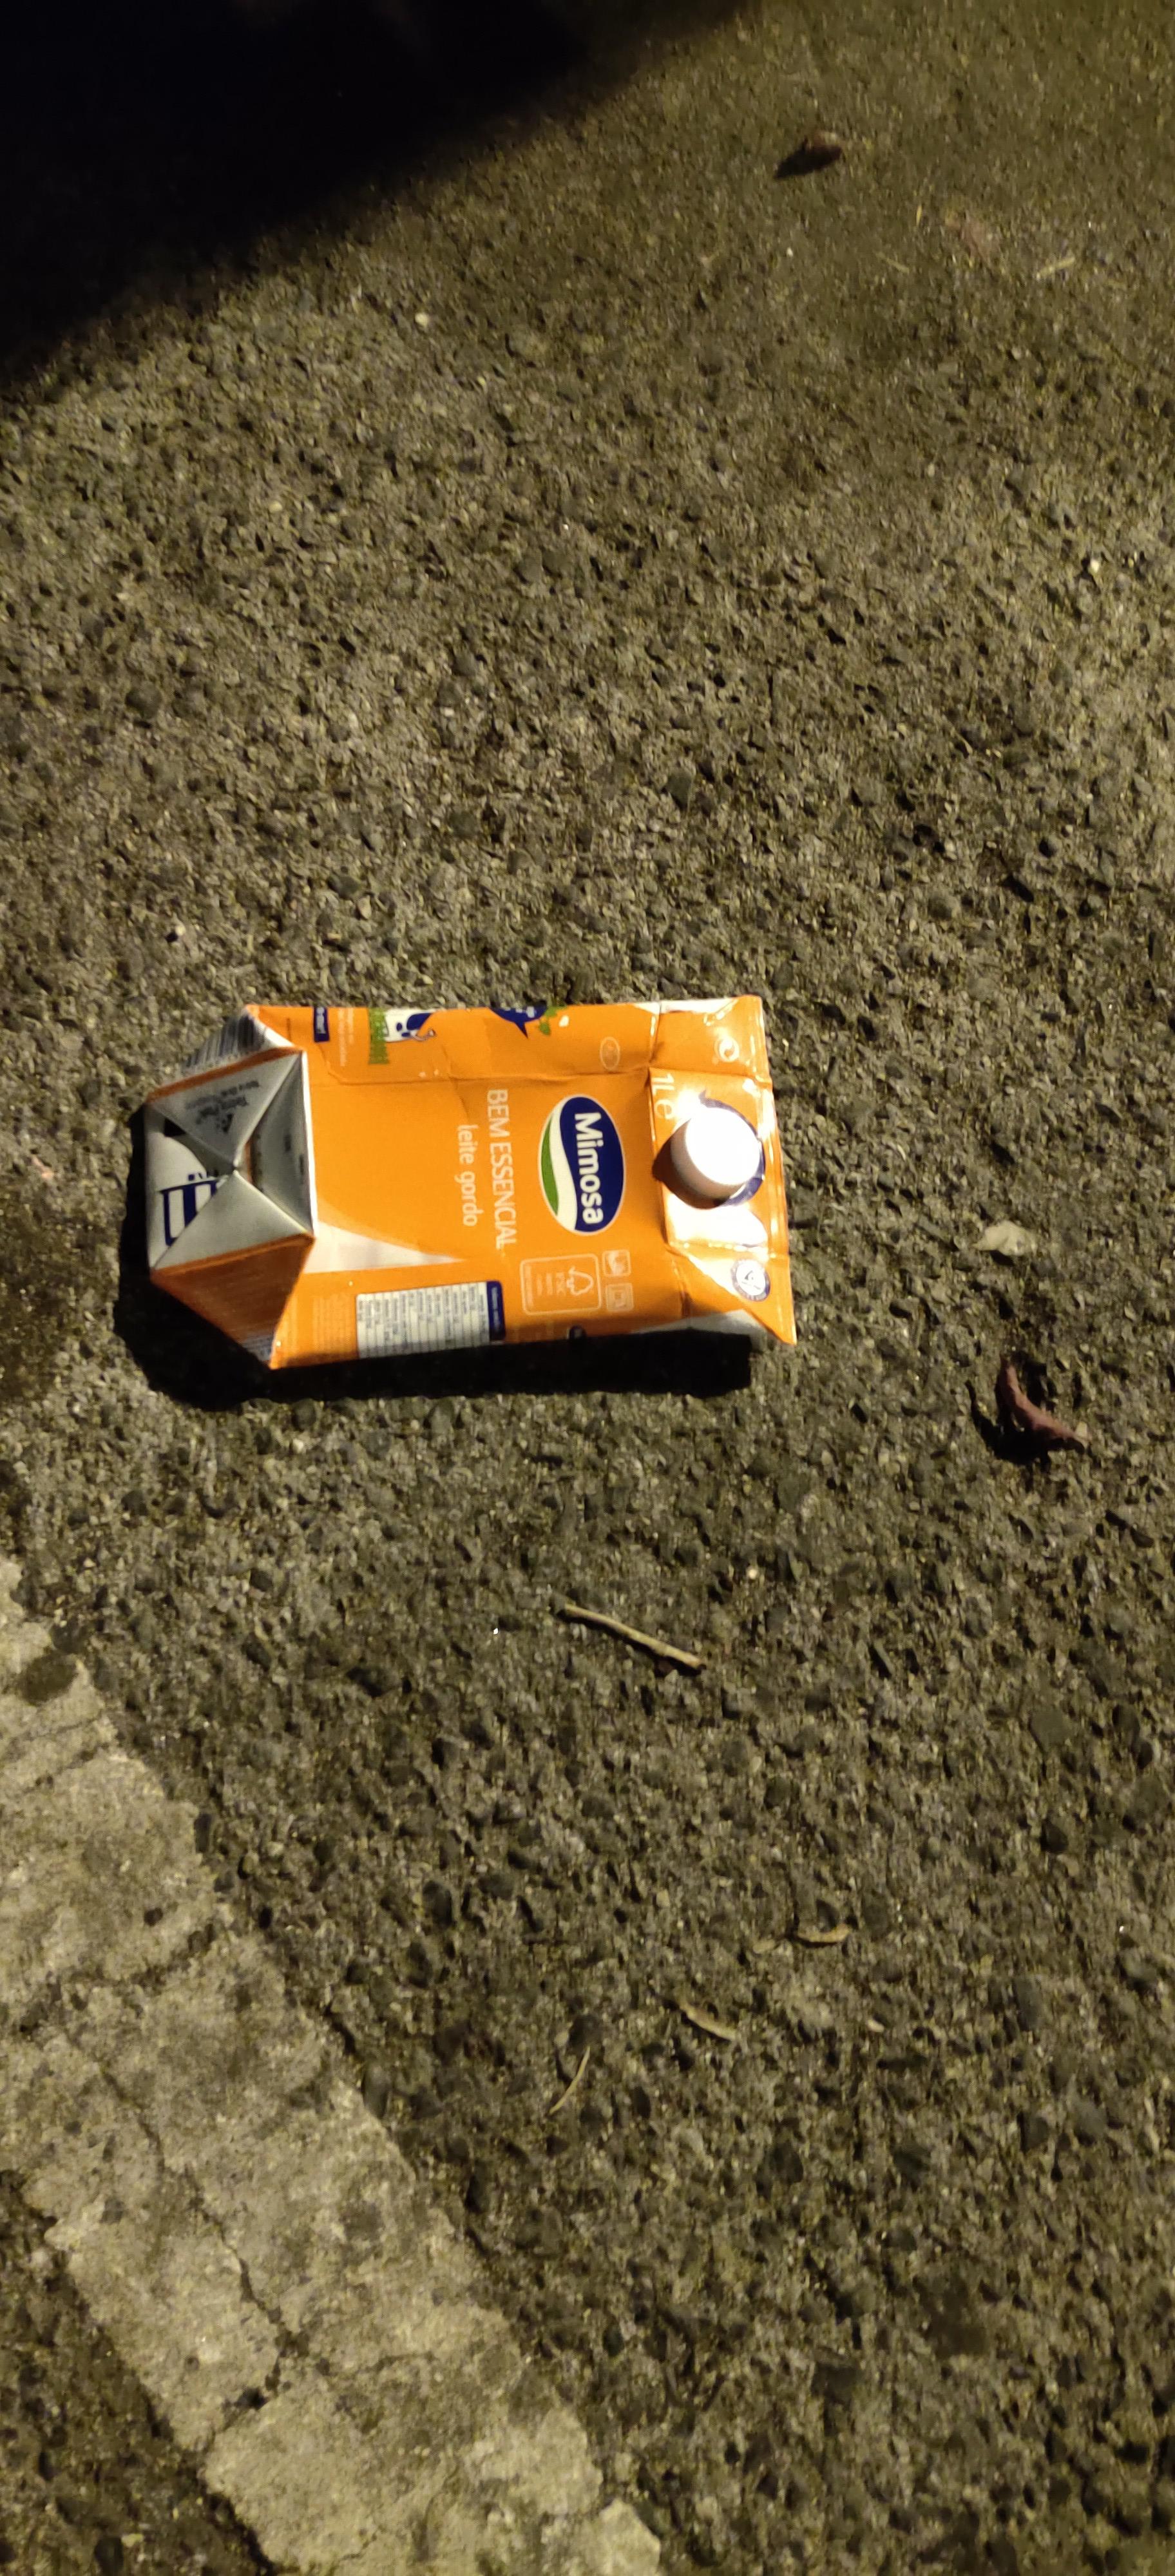
Object: Drink carton (Carton)

Object: Plastic bottle cap (Bottle cap)